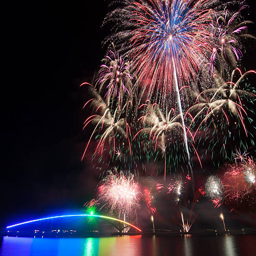
colorful fireworks over the sea